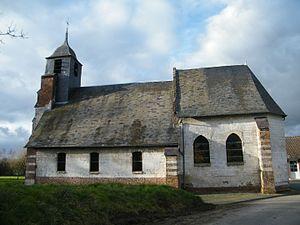
Coulonvillers, Somme, France, église côté sud.
Coulonvillers est une commune française située dans le département de la Somme en région Hauts-de-France.